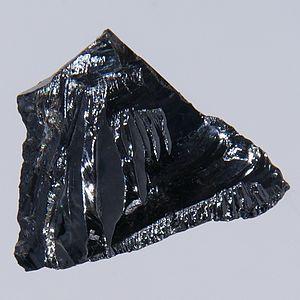
On dénombre 118 éléments chimiques ayant été observés, dont seulement 90 qui se rencontrent dans le milieu naturel.